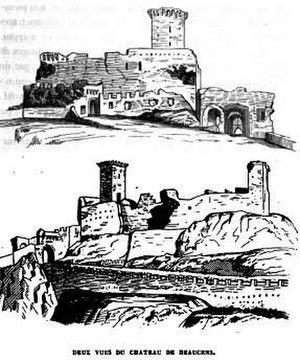
Château de Beaucens - Vues - 1866
Le château de Beaucens, ancien château du XIVᵉ siècle des vicomtes de Castet-Loubon appelé communément vicomtes de Lavedan, est inscrit au titre des monuments historiques depuis 1927. Le site a été transformé en parc zoologique, le « donjon des Aigles », où l'on peut admirer des rapaces en vol autour des ruines du château, avec une vue sur la vallée des Gaves.